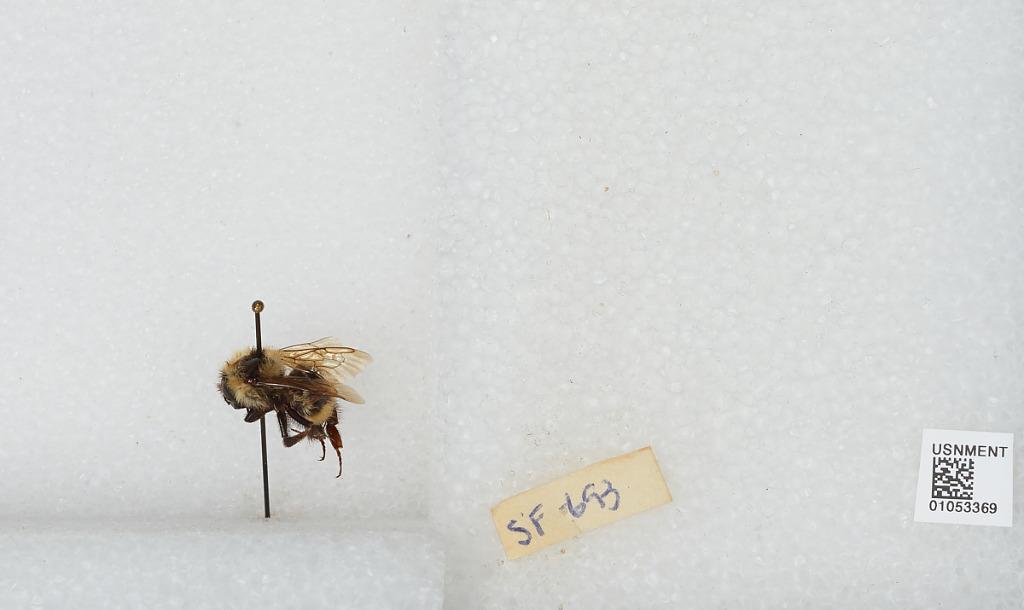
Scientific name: Bombus sp.